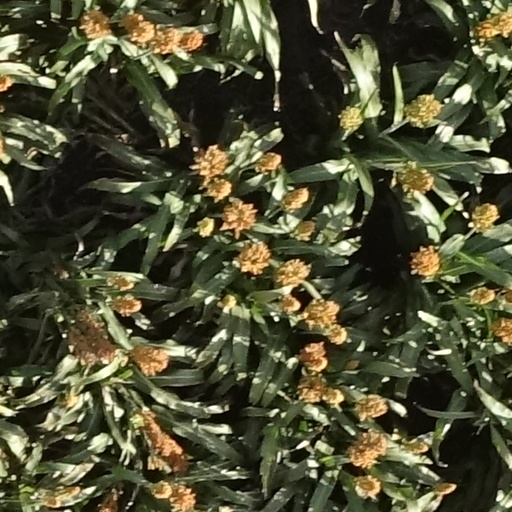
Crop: sorghum